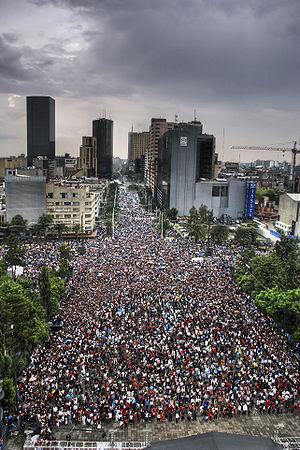
L’ochlophobie est une sorte de peur. Elle se manifeste dans les endroits où il y a beaucoup de personnes. Lorsqu'il est question d'ochlophobe, il est question d'une « peur de la foule », à ne pas confondre avec l'agoraphobie ou la claustrophobie. L’ochlophobie est proche de la démophobie, cette dernière englobant la première : on peut vouloir éviter de se mêler aux attroupements sans pour autant ressentir une oppression lorsqu'on y est contraint.